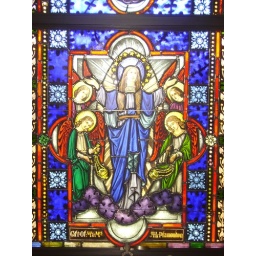
Stained glass in the church